Charmless Man

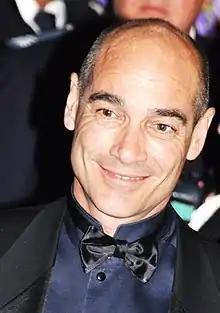
Jean-Marc Barr (pictured 2002) played the Charmless Man in the music video

The music video for "Charmless Man" was directed by British film writer and director Jamie Thraves. It starts with a man (the "Charmless Man", played by Jean-Marc Barr) running down a dark street with a makeshift bandage or wrapping on his right hand, while cross cut edits show Blur playing in a music hall. After the verse which is accompanied by piano, the band are playing in the man's apartment in his bathroom, whilst the man uses an electric toothbrush and uses some red wine as mouthwash. After becoming fully dressed, the man goes out into the corridor, where the band are again. After pushing Damon Albarn out of the way, he enters a lift. The band once again are there. They are also there in the foyer when the man leaves the lift. The members of the band hang around outside, when the man, frustrated at the band following him anywhere he goes, pushes Albarn over and kicks him.